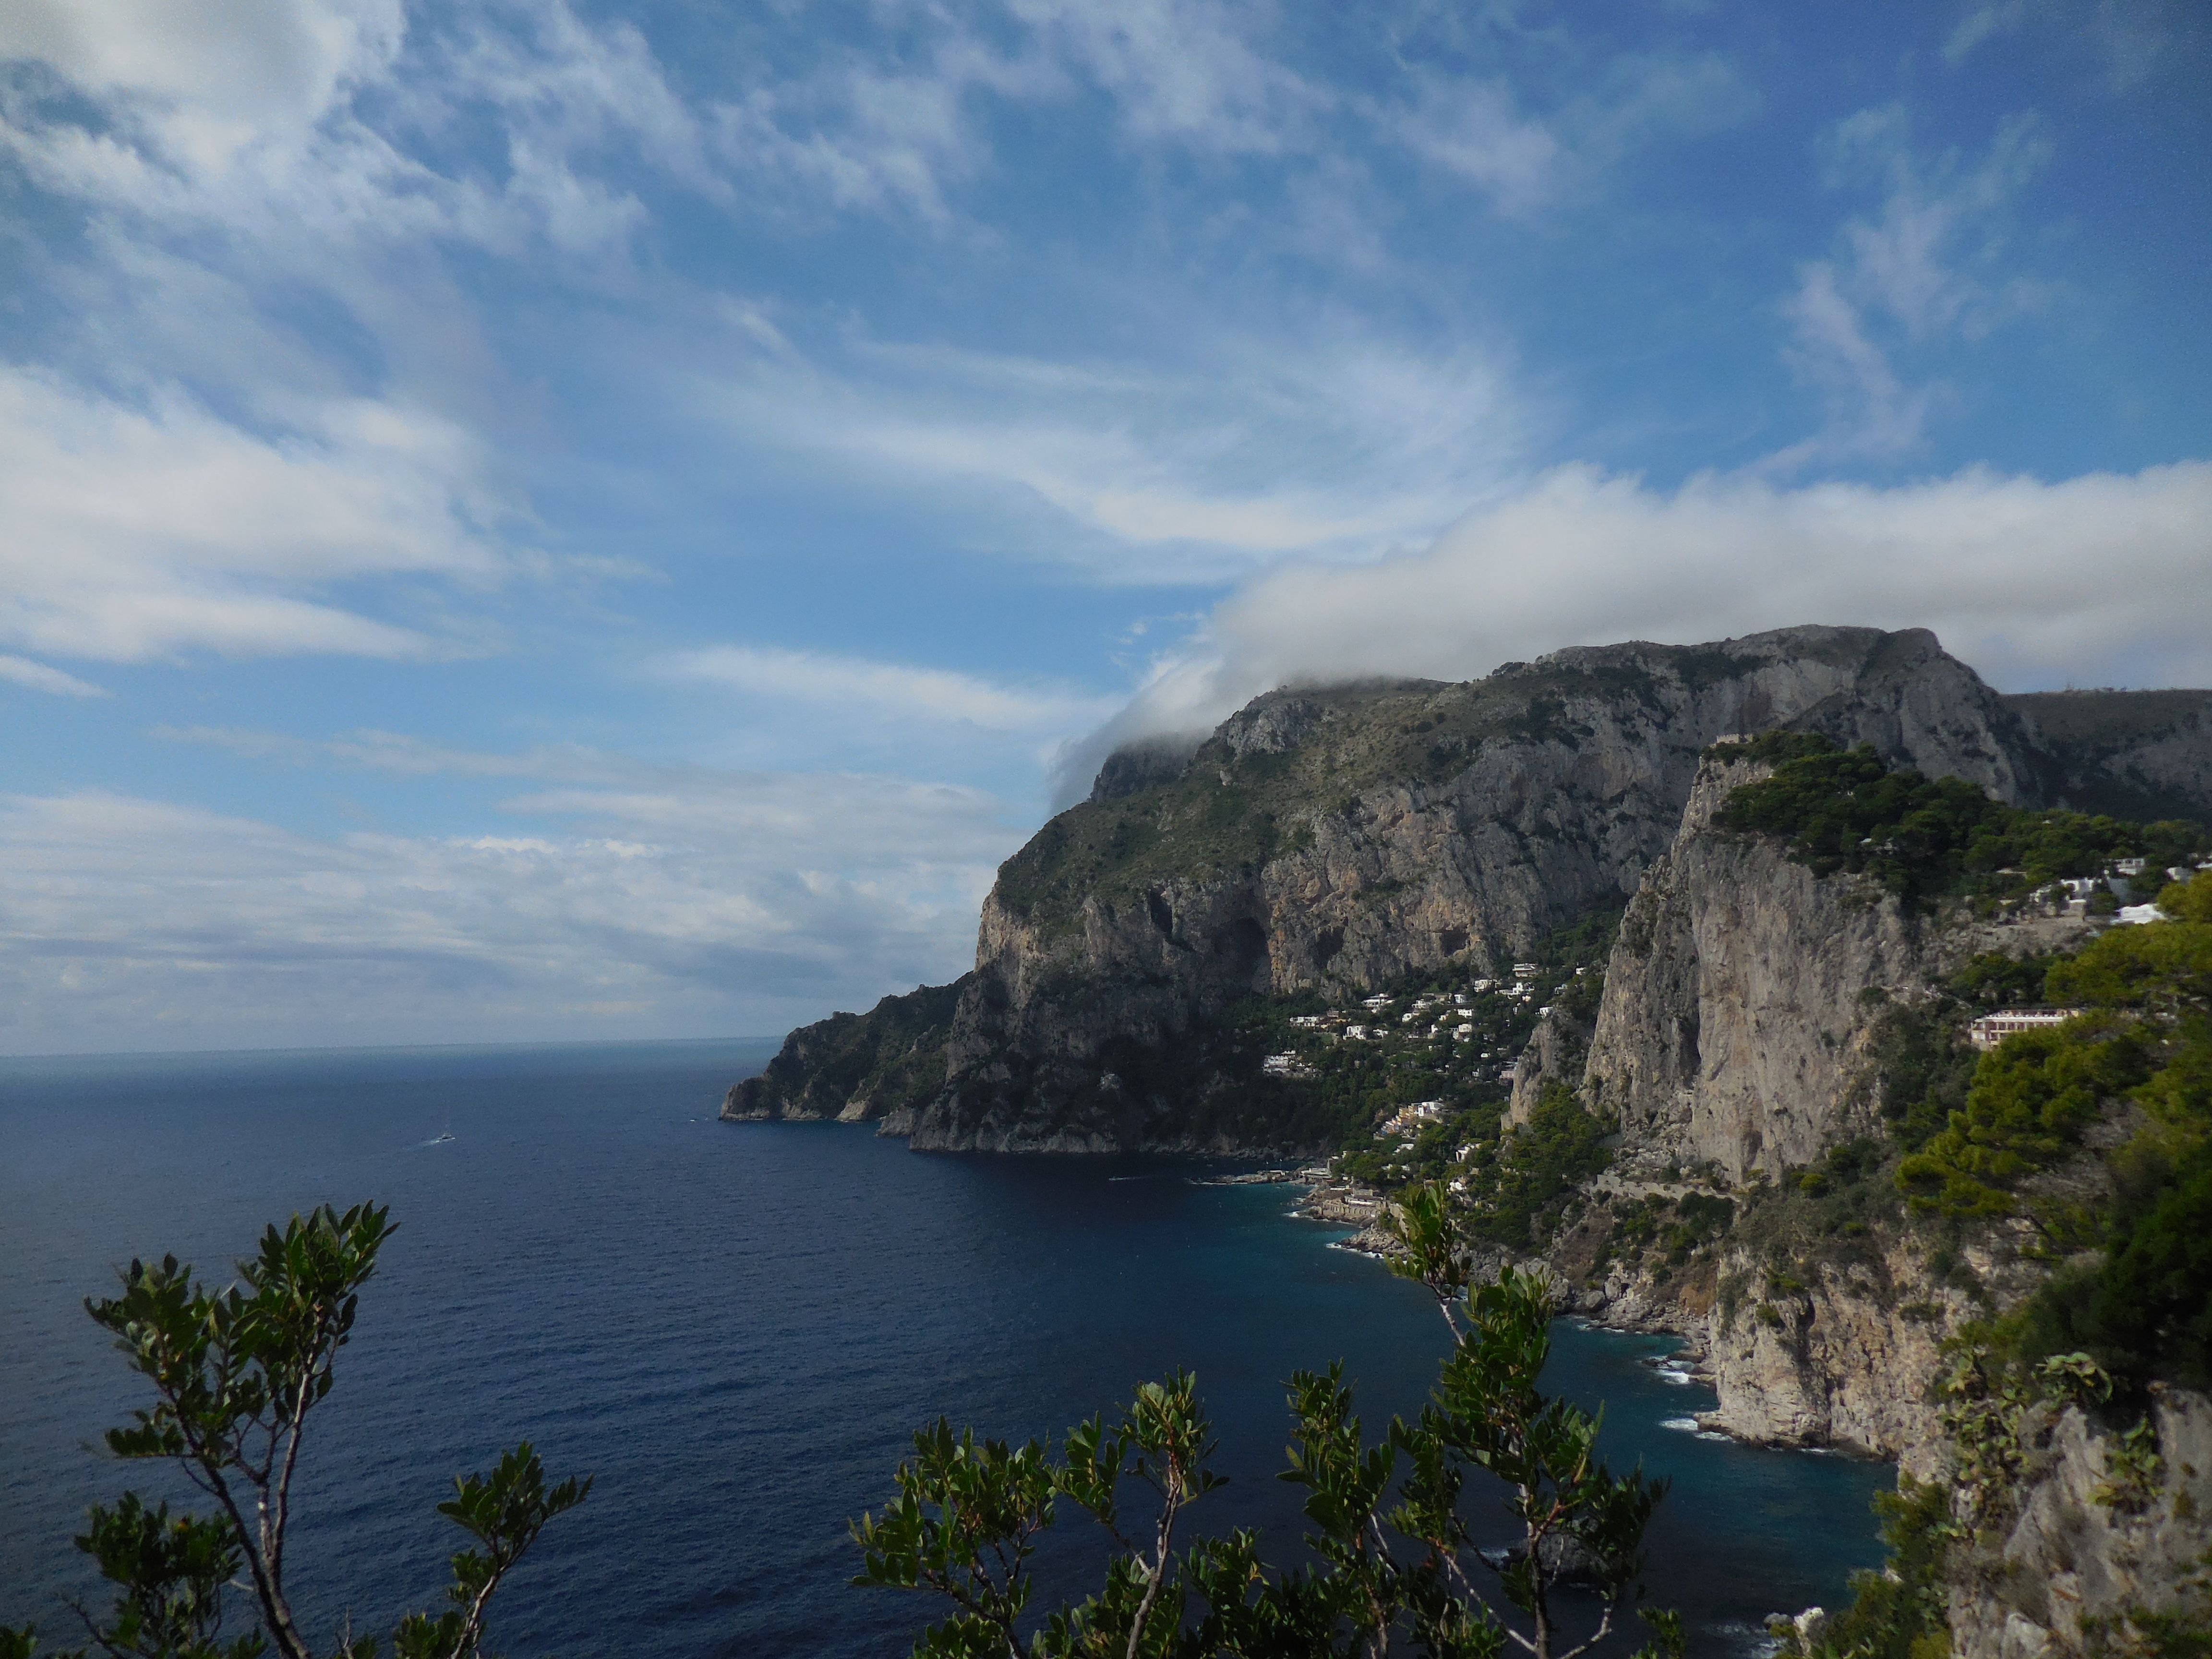
beach, landscape, sea, coast, nature, rock, ocean, mountain, cloud, sky, shore, lake, mountain range, travel, coastline, cliff, environment, cove, scenic, bay, island, fjord, terrain, summit, body of water, loch, cape, landform, geographical feature